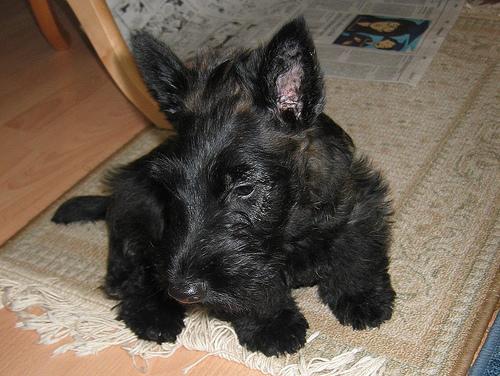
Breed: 206-n000037-Scotch_terrier